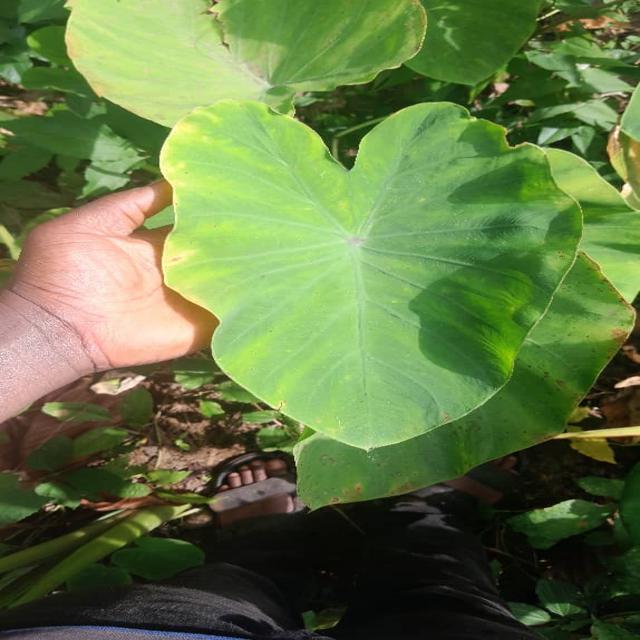
Label: Early_Blight